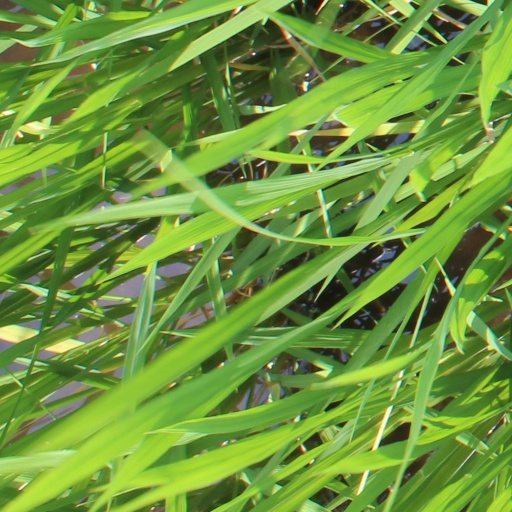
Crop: rice